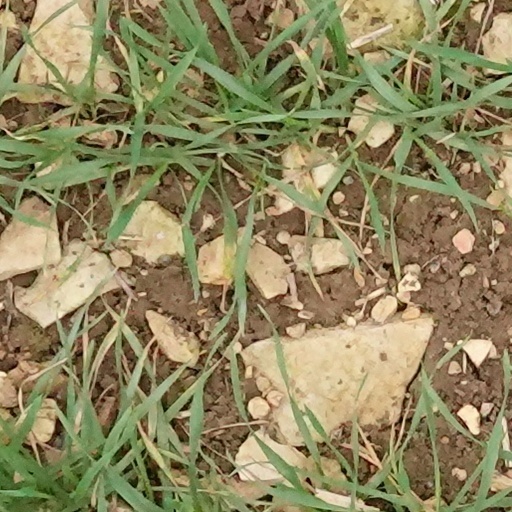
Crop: wheat